Runchorelal baronets

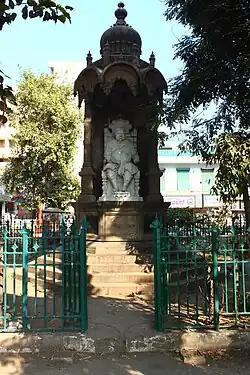
A monument dedicated to Sir Chinubhai Ranchhodlal, Bt, in Ahmedabad.

The Runchorelal Baronetcy (also spelt Ranchhodlal), of Shahpur in Ahmedabad in India, is a title in the Baronetage of the United Kingdom. It was created on 6 February 1913 for Sir Chinubhai Madhowlal Ranchhodlal, Kt., CIE, son of Madhavlal Rachhodlal (died 4 April 1900), a cotton manufacturer of Ahmedabad who also contributed to various education schemes in India. He was the first Hindu to be created a baronet.